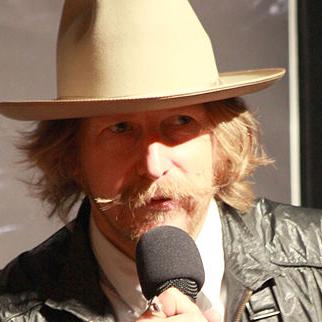
Age: 46